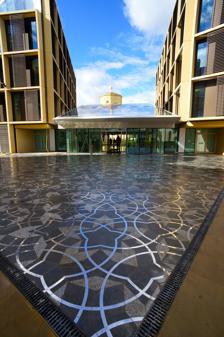
Building: Mathematical Institute, University of Oxford
Country: United Kingdom
Year built: 1966
Department of mathematics in University of Oxford Mathematical Institute The Andrew Wiles Building, home of the Mathematical Institute at the University of Oxford and featuring the Penrose tiling at its entrance, completed in 2013. Established 1966 ; 59 years ago ( 1966 ) Head of Department James Sparks Students 1,400 Location Woodstock Road , Oxford 51°45′38″N 1°15′46″W / 51.7606°N 1.2629°W / 51.7606; -1.2629 Postal code OX2 6GG Operating agency University of Oxford Website www .maths .ox .ac .uk Map Location in Oxford city centre The Mathematical Institute is the mathematics department at the University of Oxford in England. It is one of the nine departments of the university's Mathematical, Physical and Life Sciences Division . The institute includes both pure and applied mathematics (Statistics is a separate department) and is one of the largest mathematics departments in the United Kingdom with about 200 academic staff. It was ranked (in a joint submission with Statistics) as the top mathematics department in the UK in the 2021 Research Excellence Framework . Research at the Mathematical Institute covers all branches of mathematical sciences ranging from, for example, algebra, number theory, and geometry to the application of mathematics to a wide range of fields including industry, finance, networks, and the brain. It has more than 850 undergraduates and 550 doctoral or masters students. The institute inhabits a purpose-built building between Somerville College and Green Templeton College on Woodstock Road , next to the Faculty of Philosophy . History Former Mathematical Institute building, built in 1966. The earliest forerunner of the Mathematical Institute was the School of Geometry and Arithmetic in the Bodleian Library 's main quadrangle. This was completed in 1620. Notable mathematicians associated with the university include Christopher Wren who, before his notable career as an architect, made contributions in analytical mathematics, astronomy, and mathematical physics; Edmond Halley who published a series of profound papers on astronomy while Savilian Professor of Geometry in the early 18th century; John Wallis , whose innovations include using the symbol ∞ {\displaystyle \infty } for infinity ; Charles Dodgson , who made significant contributions to geometry and logic while also achieving fame as a children's author under his pen name Lewis Carroll; and Henry John Stephen Smith , another Savilian Professor of Geometry, whose work in number theory and matrices attracted international recognition to Oxford mathematics. Dodgson jokingly proposed that the university should grant its mathematicians a narrow strip of level ground, reaching "ever so far", so that they could test whether or not parallel lines ever meet. The building of an institute was originally proposed by G. H. Hardy in 1930. Lectures were normally given in the individual colleges of the university and Hardy proposed a central space where mathematics lectures could be held and where mathematicians could regularly meet. This proposal was too ambitious for the university, who allocated just six rooms for mathematicians in an extension to the Radcliffe Science Library built in 1934. A dedicated Mathematical Institute was built in 1966 and was located at the northern end of St Giles' near the junction with Banbury Road in central north Oxford . The needs of the institute soon outgrew its building, so it also occupied a neighbouring house on St Giles and two annexes: Dartington House on Little Clarendon Street , and the Gibson Building on the site of the Radcliffe Infirmary . In 2008 the institute was given US$25 million — the largest grant ever for a mathematics department in the UK — to establish the Oxford Centre for Collaborative Applied Mathematics (OCCAM). Since 2013 the institute has been housed in the purpose-built Andrew Wiles Building in the Radcliffe Observatory Quarter in North Oxford , near the original Radcliffe Infirmary. Wiles, the university's Regius Professor of Mathematics, is known for proving Fermat's Last Theorem . The design and construction of the building was informed by the academic staff to incorporate mathematical ideas; Sir Roger Penrose designed a non-periodic pattern (a Penrose tiling ) to decorate the ground at the entrance, and two structures where natural light enters the building have "crystals" illustrating concepts from graph theory and the vibration of a two-dimensional surface. Research The institute is home to a number of research groups and funded research centres. Groups in mathematical logic , algebra , number theory , numerical analysis , geometry , topology , and mathematical physics date back to at least the 1960s. More recent groups include a combinatorics group, the Wolfson Centre for Mathematical Biology (WCMB), the Oxford Centre for Industrial Applied Mathematics (OCIAM) which includes a centre studying financial derivatives , and the Oxford Centre for Nonlinear Partial Differential Equations (OxPDE). In the 21st century, the institute's research topics have come to include quantum computing , tumour growth, and string theory , among other physical, biological, and economic problems. In 2012 the office of the President of the Clay Mathematics Institute (CMI) moved to the Mathematical Institute as Nick Woodhouse became CMI's president. The CMI offers the Millennium Prizes of one million dollars for solving famous mathematical problems that were unsolved in 2000. The current CMI president, Martin Bridson , is also based at the institute. Like other university departments in the UK, the institute has been rated for the quality and impact of its research. In the 2008 Research Assessment Exercise , Oxford was joint first (with the University of Cambridge ) for applied mathematics and third for pure mathematics. In the 2014 Research Excellence Framework , the institute submitted jointly with the Department of Statistics, getting the highest placement for mathematical sciences in the UK. In the 2021 Research Excellence Framework, Oxford maintained its top place. Teaching The institute has more than 850 undergraduate students on four degree courses: Mathematics, Mathematics and Statistics, Mathematics and Philosophy, and Mathematics and Computer Science. Students decide during their degree whether to earn a Bachelor of Arts (BA) after three years or to continue to a fourth year to earn a Master of Mathematics (MMath) . In 2017, the time allowed for exams was increased from 90 to 105 minutes for each paper for all students, with one motivation being to improve women's scores and close the gender performance gap. The 550 postgraduate students take one of five courses to earn a Master of Science (MSc) or conduct research to earn a DPhil (the Oxford name for a Doctor of Philosophy ). The Guardian 's 2021 ranking of "Best UK universities for mathematics" placed Oxford at the top. [ neutrality is disputed ] Outreach Sir Roger Penrose is an emeritus professor at the institute. The institute promotes understanding of mathematics outside the university by running public lectures, by hosting events for school students, and by supporting staff members who promote mathematics to the general public. Of those staff members, the best known are Sir Roger Penrose , David Acheson , and Marcus du Sautoy . Penrose, a former Rouse Ball Professor of Mathematics who has an emeritus post at the institute, has written a series of popular books on mathematics and physics. Acheson has reached a wide audience through publishing, radio, and YouTube . Du Sautoy is the current Simonyi Professor for the Public Understanding of Science and is known as a television and radio broadcaster as well as an author of popular books on mathematics. Historical statutory professors Ben Green holds the Waynflete Professorship of Pure Mathematics . Oxford's Regius Professor of Mathematics was created in 2016 as part of Queen Elizabeth 's 90th birthday celebrations. Regius Professorships are awarded "to reflect an exceptionally high standard of teaching and research at an institution". The first and current holder of this chair is Sir Andrew Wiles . The Savilian Professor of Geometry was created in 1619 by Sir Henry Savile , at a time when the successes of astronomy and geometry prompted new interest in mathematical education. The Wallis Professor of Mathematics was created in 1969 to celebrate John Wallis , who was Savilian Professor of Geometry for 54 years. The Waynflete Professor of Pure Mathematics was created as a result of a Royal Commission reviewing the university in 1877. It honours the 15th-century bishop William of Waynflete , founder of Magdalen College . The institute hosts the Rouse Ball Professor of Mathematics , a chair endowed in 1925 by Walter William Rouse Ball . A Cambridge mathematician and historian of mathematics, Rouse Ball hoped that the new professor "would not neglect [the] historical and philosophical aspects [of mathematics]." The chair was initially advertised as a Chair in Mathematical Physics. The Sedleian Professor of Natural Philosophy was established in 1621 by Sir William Sedley, 4th Baronet of Aylesford . While some of the first holders of this chair had medical degrees, it has more recently become associated with applied mathematics. The Simonyi Professor for the Public Understanding of Science was endowed in 1995 by the Hungarian software architect Charles Simonyi . Its first holder was the ethologist Richard Dawkins . It has been associated with the institute since 2008, when the chair was taken up by Marcus du Sautoy . Alumni Sir Michael Atiyah was a member between 1961 and 1990. Mary Cartwright , who earned her first degree and doctorate at Oxford, was the first female mathematician to be awarded Fellowship of the Royal Society and the first female president of the London Mathematical Society . In popular culture In 2015, the final episode, "What Lies Tangled", of the British television detective drama Lewis was set and filmed in the Mathematical Institute. Sir Andrew Wiles played a professor who appears in the background of one shot. References